Tito El Bambino

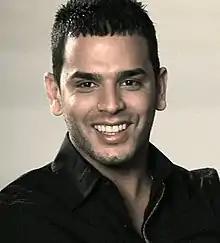
Tito El Bambino in 2011

Efraín David Fines Nevares (born October 5, 1981), known professionally as Tito El Bambino, is a Puerto Rican singer and songwriter who rose to fame as part of the duo Héctor & Tito. In 2010, his song "El Amor", written with Joan Ortiz Espada, was awarded Latin Song of the Year by the American Society of Composers, Authors and Publishers (ASCAP). He was awarded Songwriter of the Year at the 2011 ASCAP.